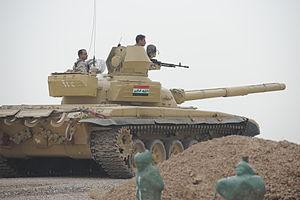
Les Forces armées irakiennes sont les forces armées de l'Irak. Celles-ci ont participé à plusieurs conflits de haute intensité et insurrections depuis l'indépendance de ce pays, ont été dissoutes le 23 mai 2003 par Paul Bremer, à la suite de l'opération liberté irakienne, ce qui sera considéré par la suite comme l'une des plus graves décisions de ce dernier, puis ont été progressivement recréées, sur des bases entièrement nouvelles, par les forces de la Coalition militaire en Irak.